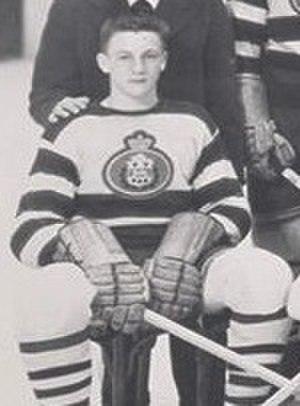
Richard Winston Moore, surnommé « Dickie », est un joueur professionnel de hockey sur glace qui évoluait au poste d'ailier gauche.